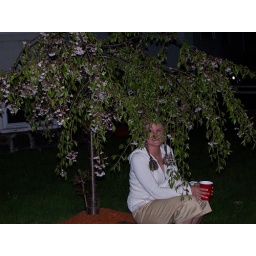
Red plastic cup, nice spring day, equals sitting under a tree